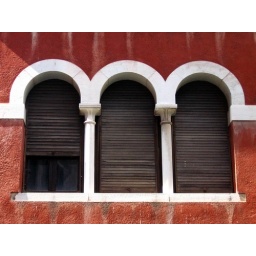
mysterious window in red